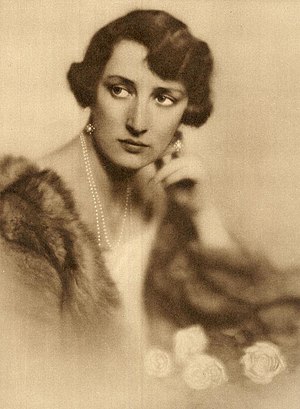
Märtha af Sverige
Kronprinsesse Märtha i 1929
Märtha af Sverige var en svensk prinsesse, der var Norges kronprinsesse fra 1929 indtil sin død i 1954. Kronprinsesse Märtha var datter af Prins Carl af Sverige og Prinsesse Ingeborg af Danmark og var gift med den senere Kong Olav 5. af Norge. Hun er mor til Norges nuværende konge, Harald 5.